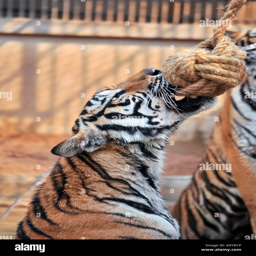
tigers , like children and dogs , can be taught to modify their behavior through the skilled application of reward